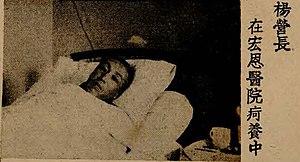
Yang Ruifu, aussi connu sous son nom de courtoisie Jieqing, est un officier militaire chinois.